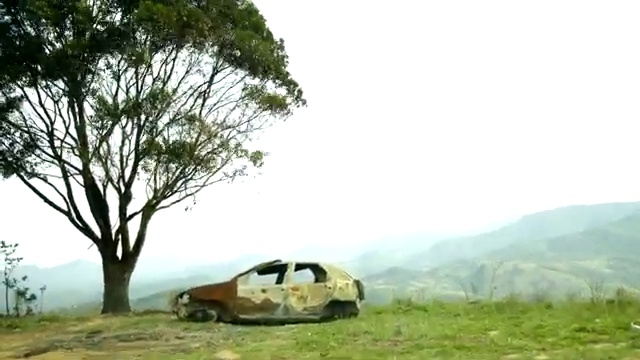
Fire: no
Smoke: no